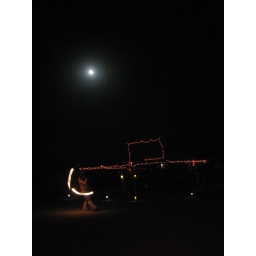
a fire spinning girl in front of the camp across the street from duck pond.